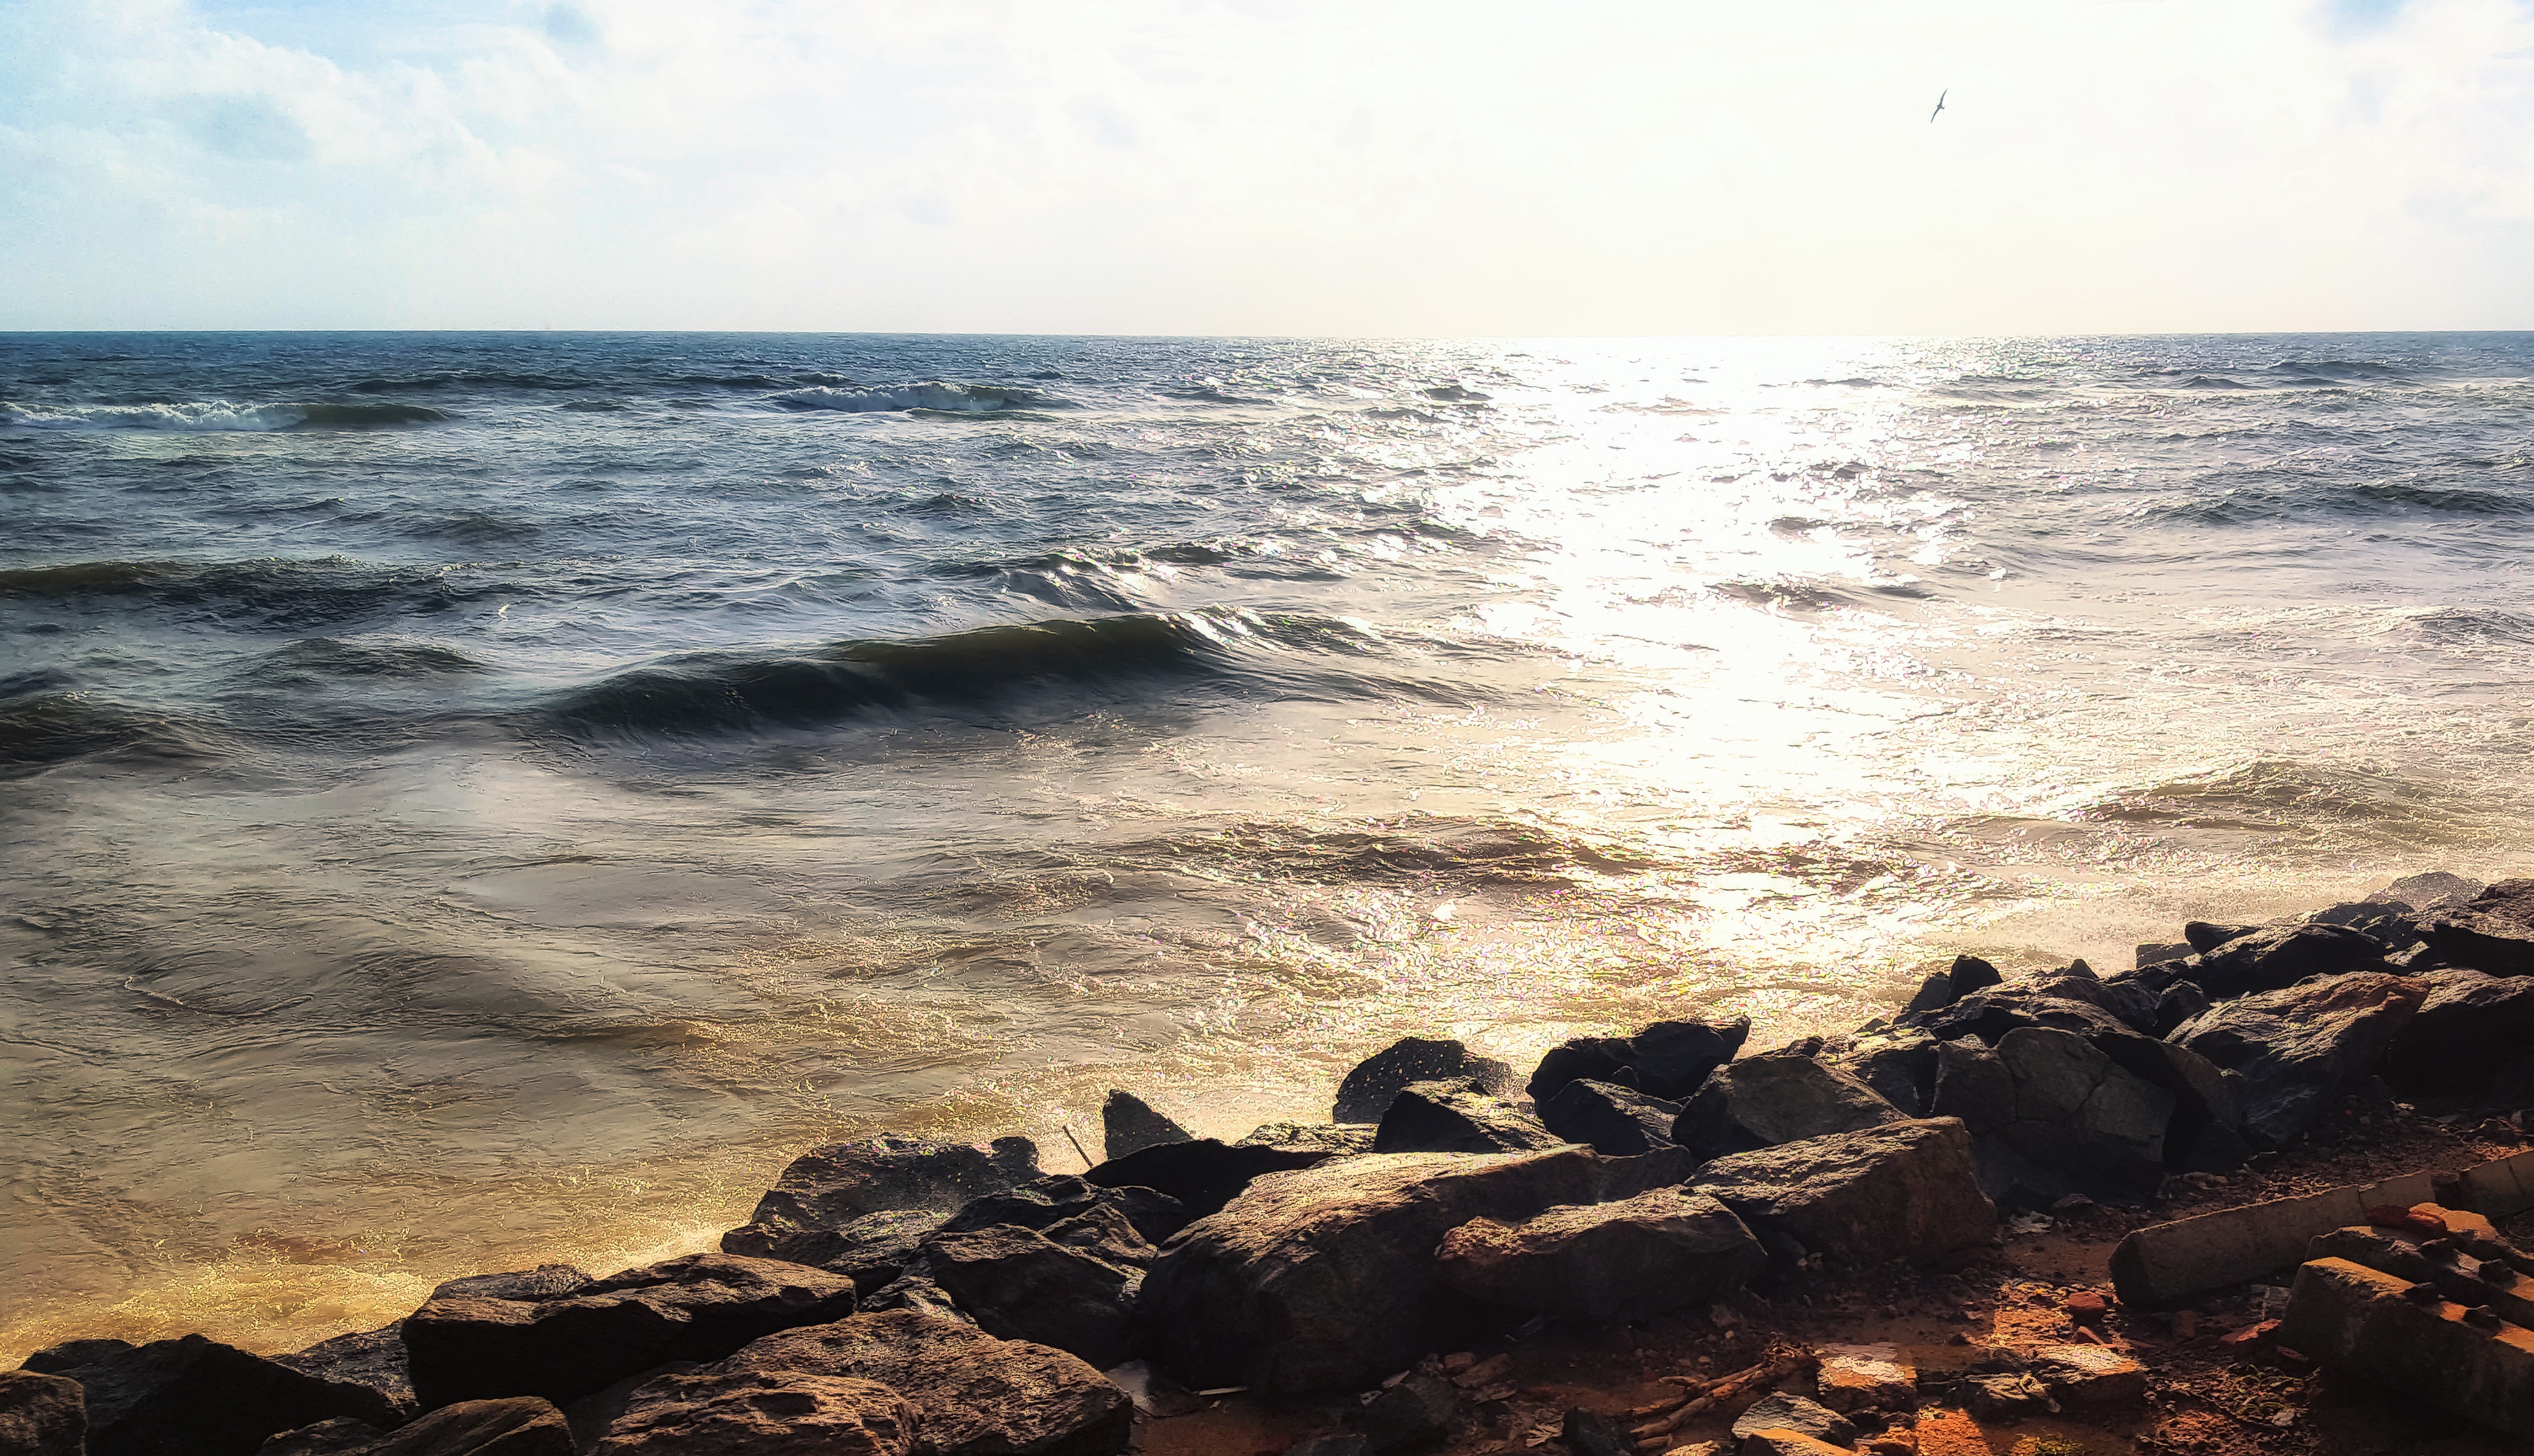
beach, sea, coast, sand, rock, ocean, horizon, sunrise, sunset, shore, wave, cliff, bay, terrain, material, body of water, cape, wind wave